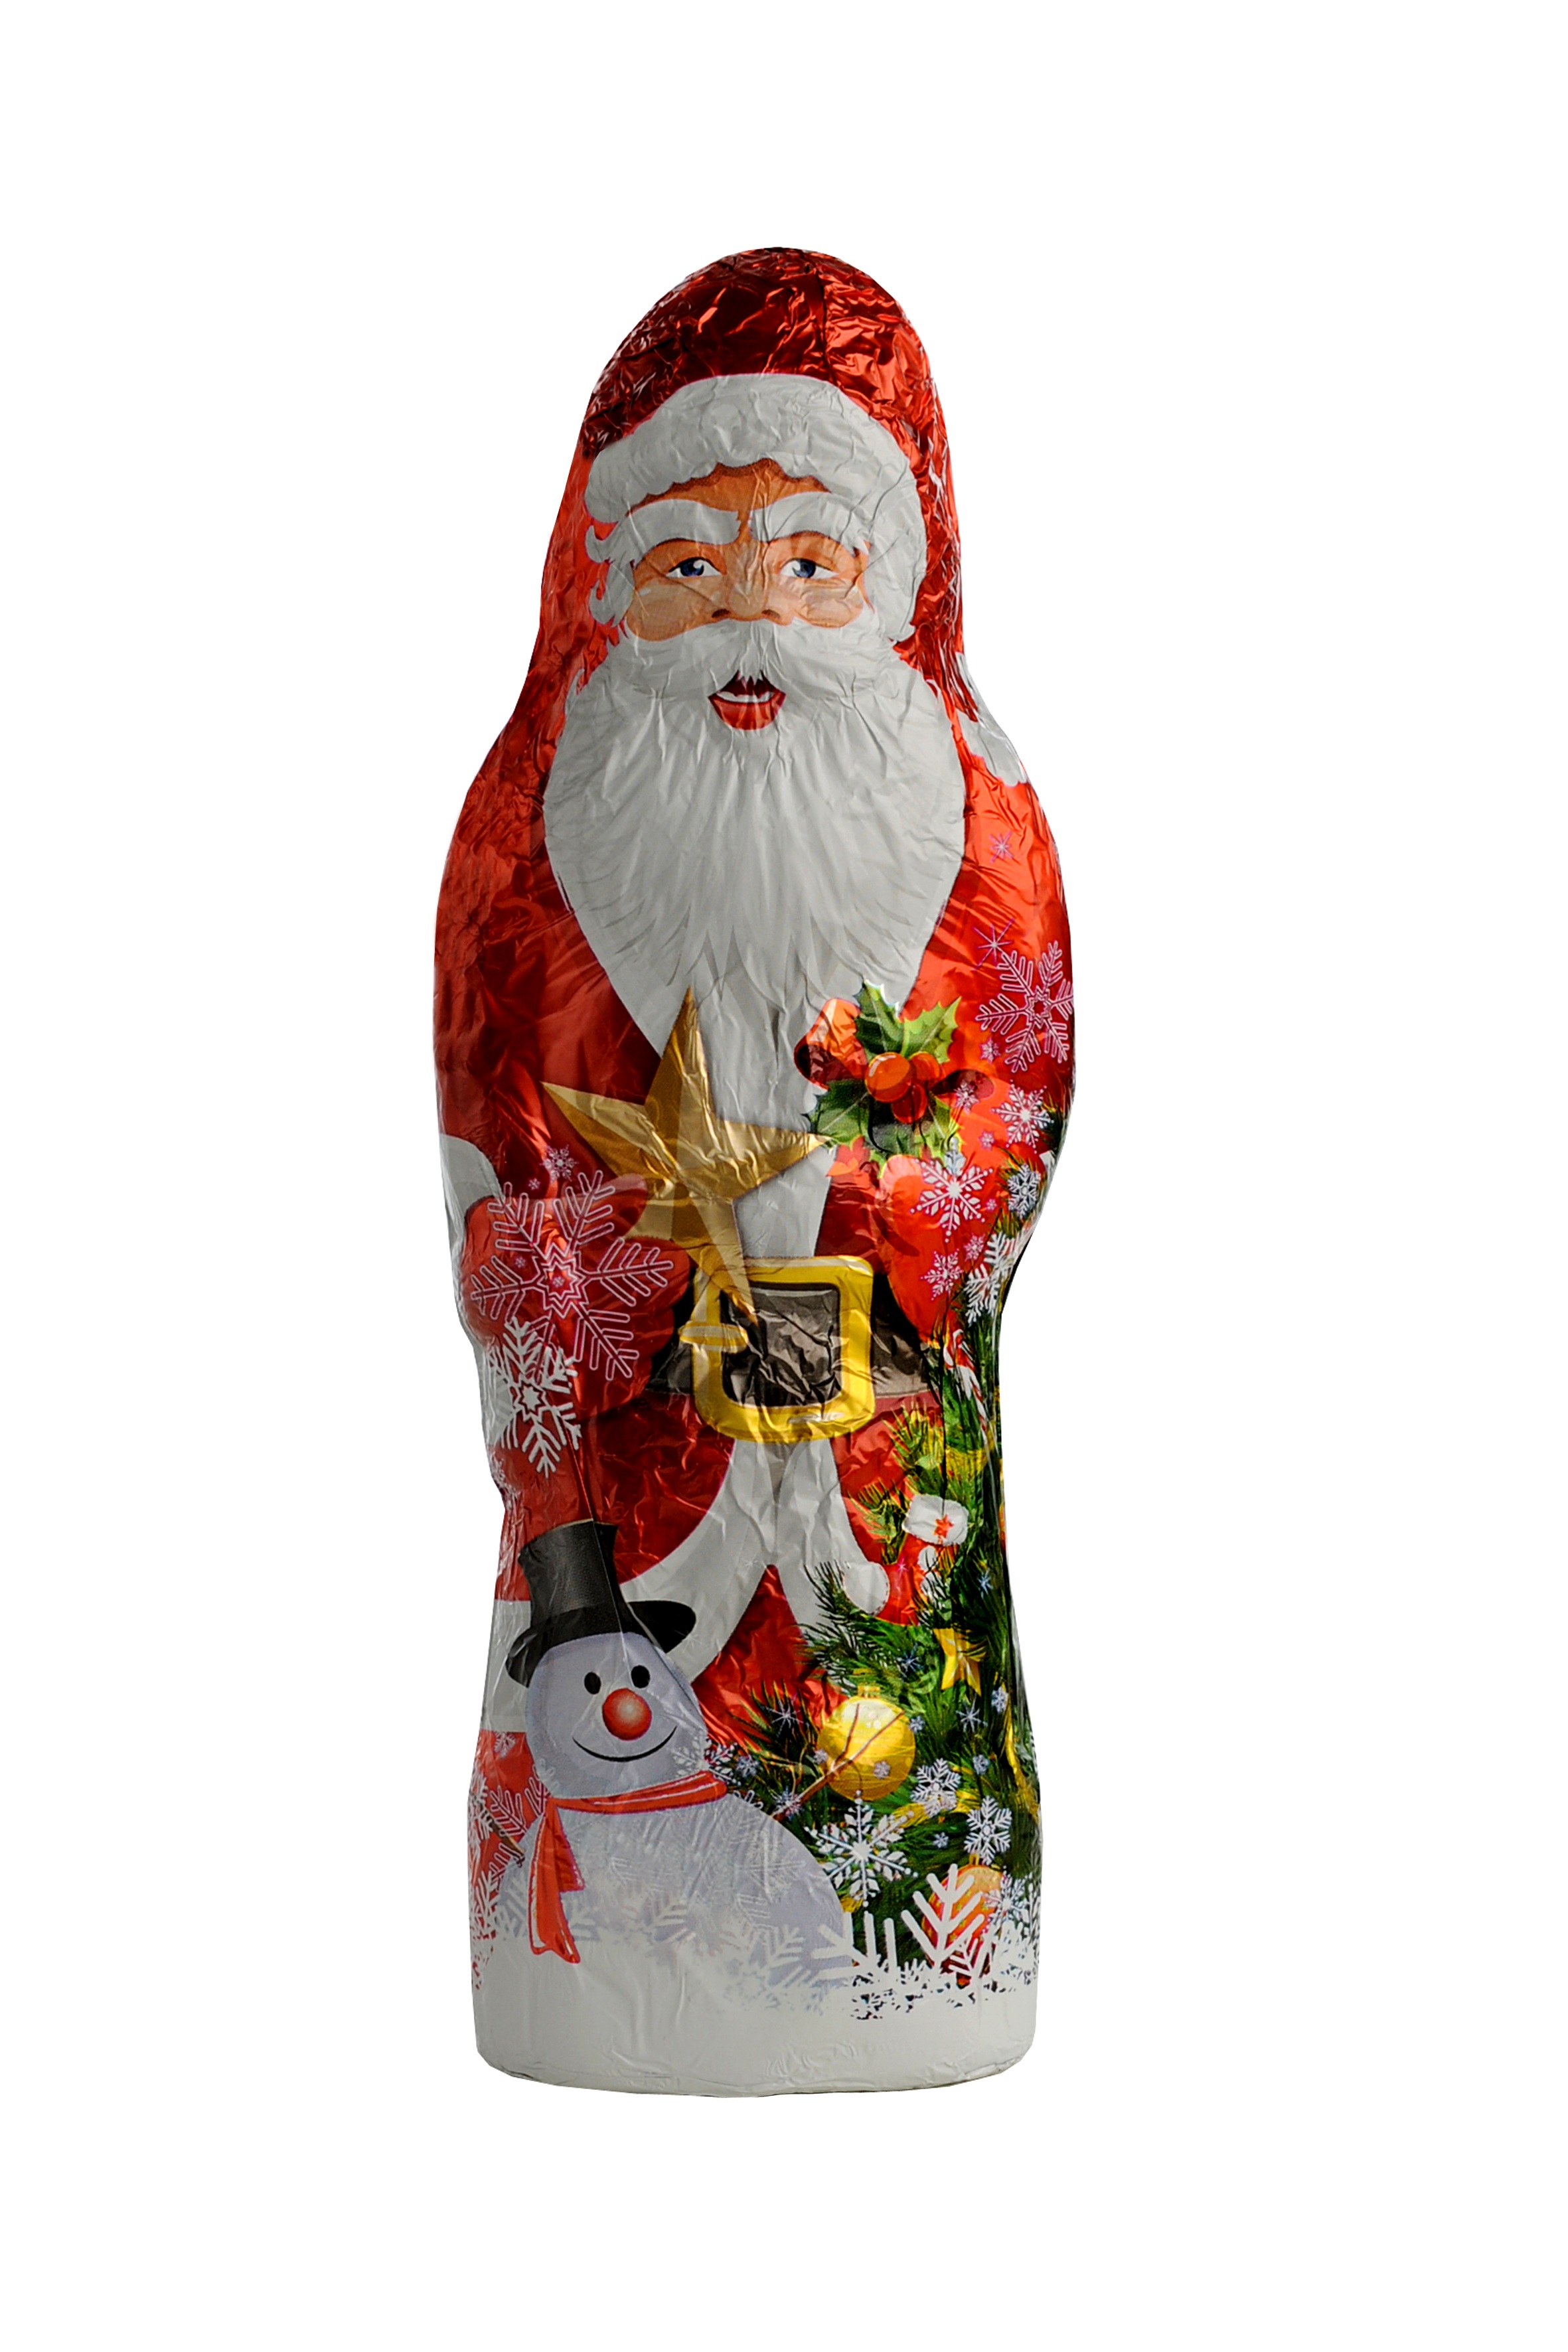
statue, chocolate, christmas, advent, santa claus, nicholas, fictional character